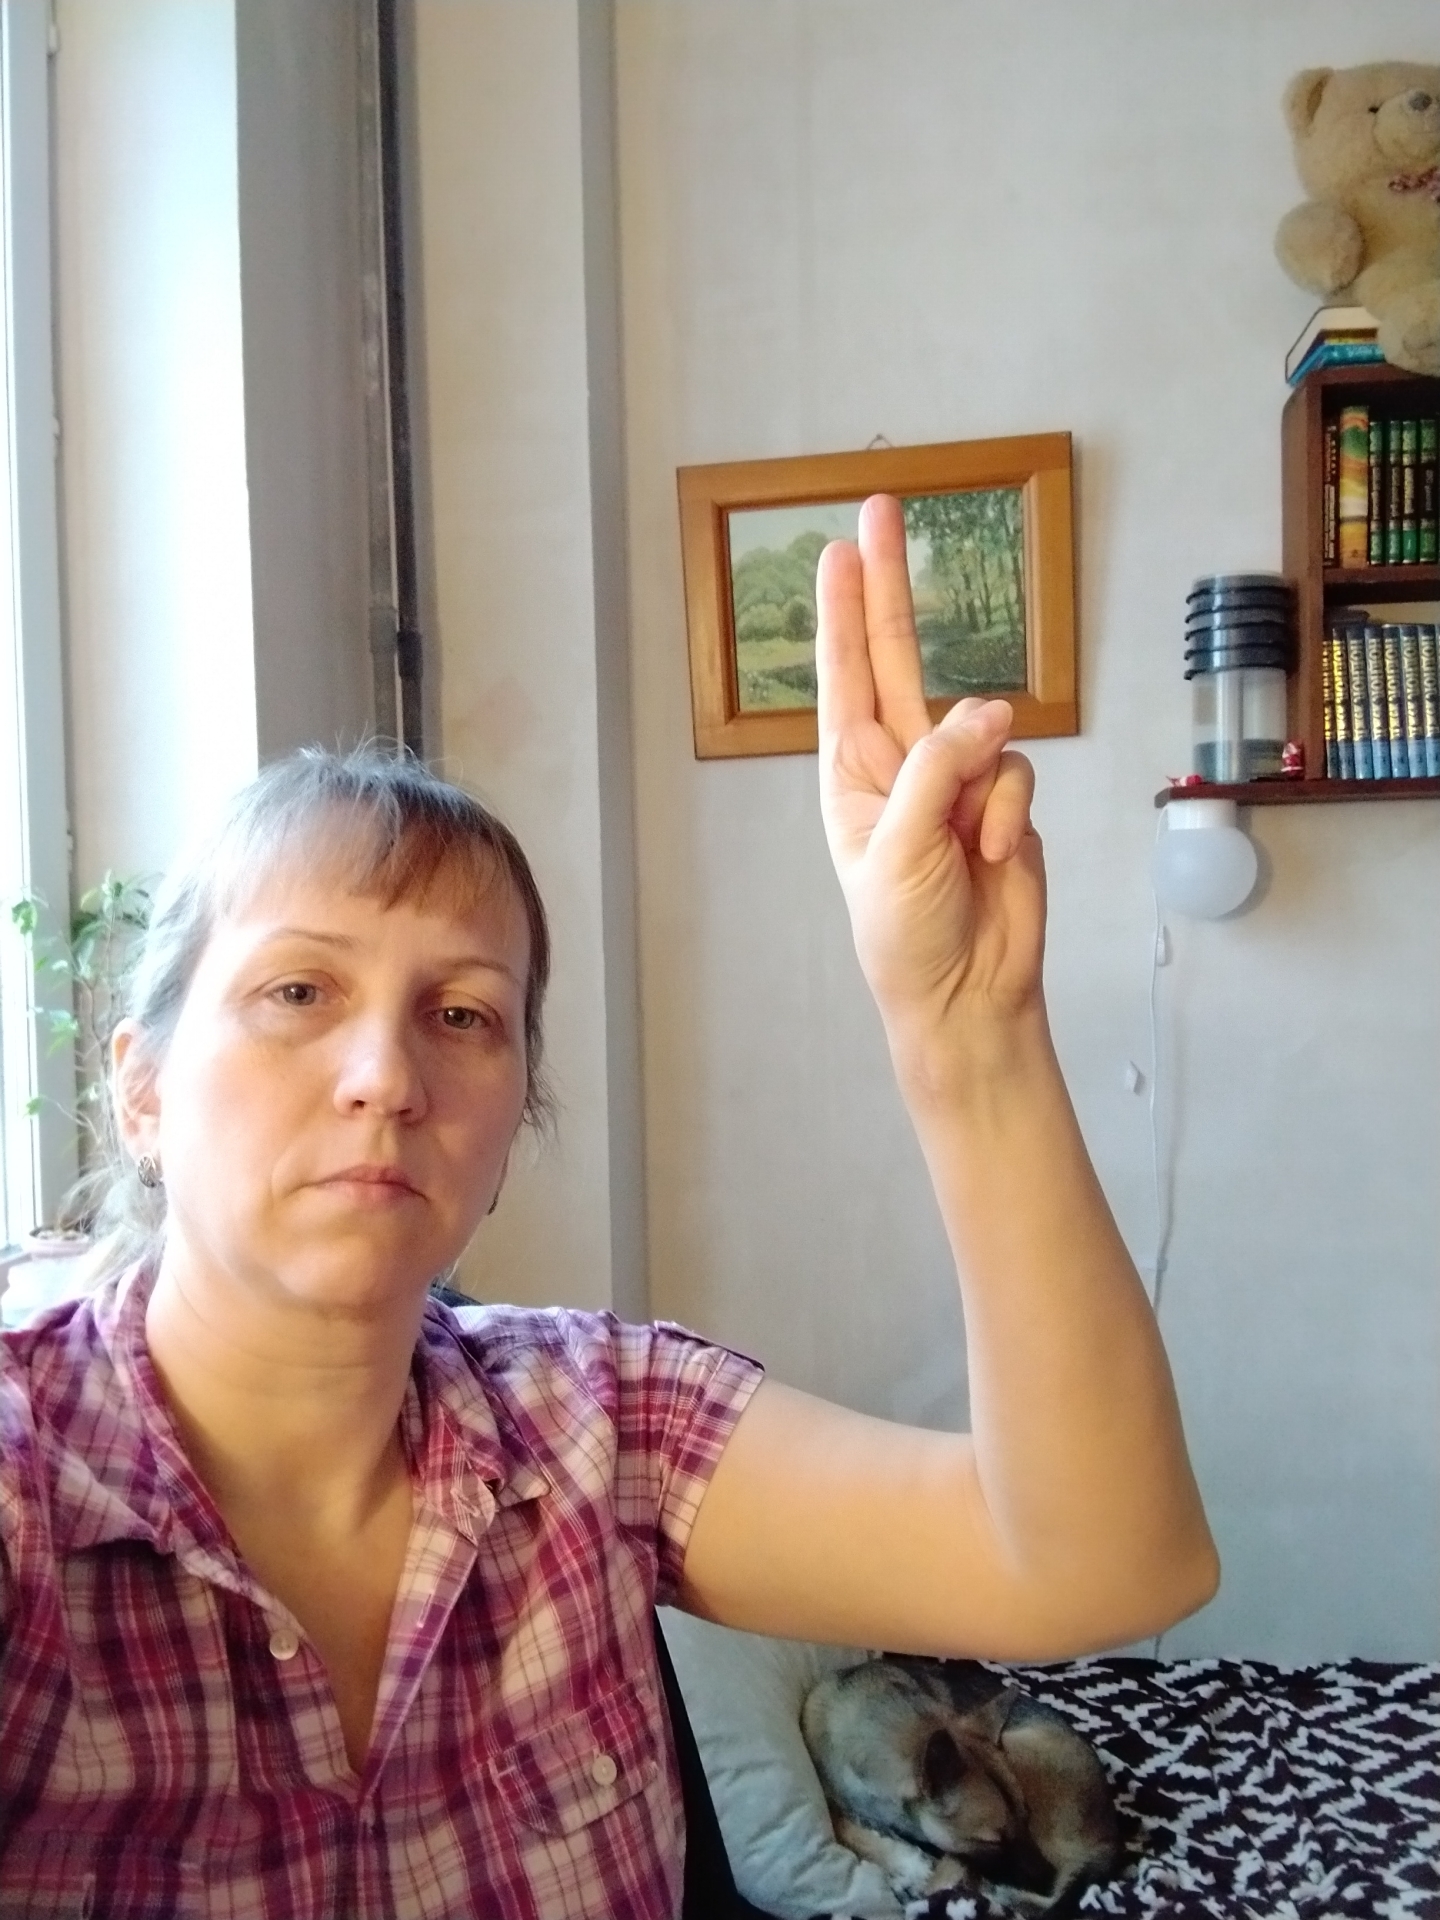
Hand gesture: two_up